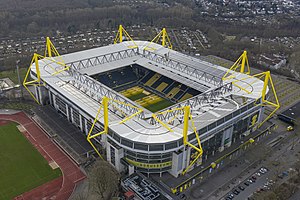
Westfalenstadion
Signal Iduna Park.
Westfalenstadion, som bærer navnet Signal Iduna Park fra december 2005 indtil juni 2016, er et fodboldstadion i Dortmund i Tyskland. Stadionet kan rumme 81.359 tilskuere, hvoraf 67.000 er siddepladser. Til dagligt er det hjemmebane for Borussia Dortmund, og ved VM i fodbold 2006 blev flere kampe, bl.a. den ene semifinale, spillet på stadionet.